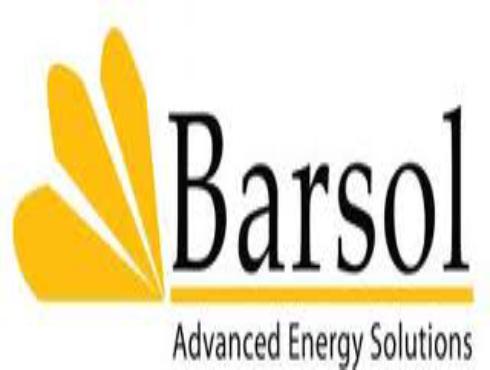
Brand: BARSOL
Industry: Food